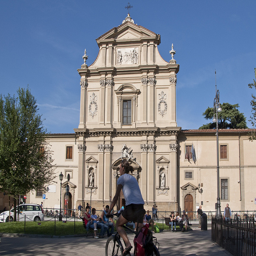
THERE IS A MAN THAT IS RIDING ON A BIE IN THE STREET
people hanging out in front of a cathedral
a person riding a bike with people sitting on a bench
A woman riding on a bicycle in front of building.
A woman riding a bike in front of a tan church building.